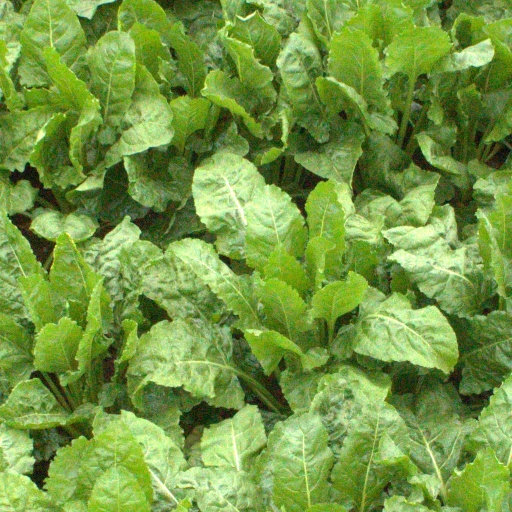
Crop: sugar beet